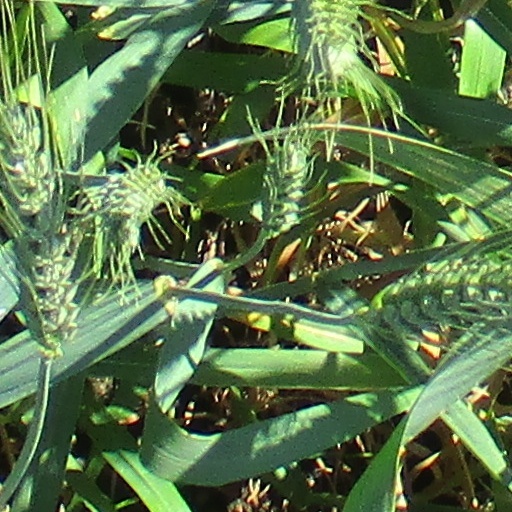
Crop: wheat